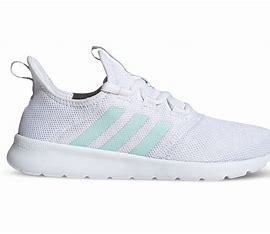
Brand: Adidas
Model: Cloudfoam Pure 2